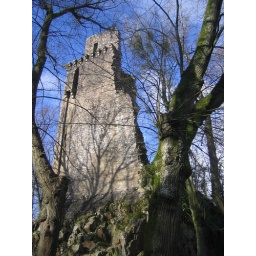
An old castle on a hill top overlooking the river in Vire.